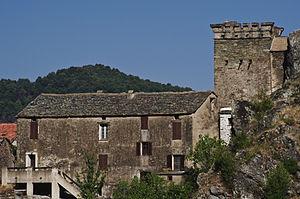
maison de la famille Matra à Aléria, Corse, France.
Matra est une commune française située dans la circonscription départementale de la Haute-Corse et le territoire de la collectivité de Corse. Elle appartient à l'ancienne piève de Serra.